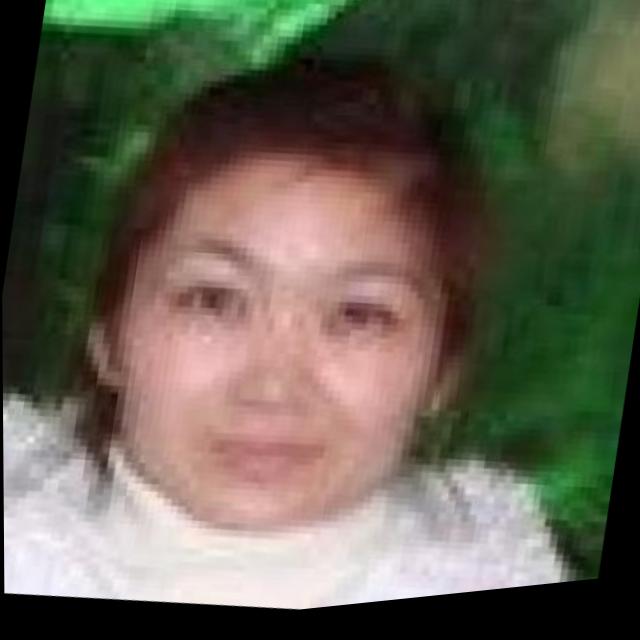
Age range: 21-44